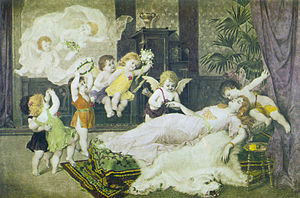
Kunstblad
Franz Lefler (østrigsk maler 1831-1898):